American literature

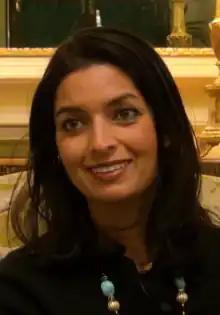
Jhumpa Lahiri

Though its exact parameters remain disputable, from the early 1990s to the present day the most salient literary movement has been postmodernism. Thomas Pynchon, a seminal practitioner of the form, drew in his work on modernist fixtures such as temporal distortion, unreliable narrators, and internal monologue and coupled them with distinctly postmodern techniques such as metafiction, ideogrammatic characterization, unrealistic names (Oedipa Maas, Benny Profane, etc.), plot elements and hyperbolic humor, deliberate use of anachronisms and archaisms, a strong focus on postcolonial themes, and a subversive commingling of high and low culture. In 1973, he published "Gravity's Rainbow", a leading work in this genre, which won the National Book Award and was unanimously nominated for the Pulitzer Prize for Fiction that year. His other major works include his debut, "V." (1963), "The Crying of Lot 49" (1966), "Mason & Dixon" (1997), and "Against the Day" (2006).